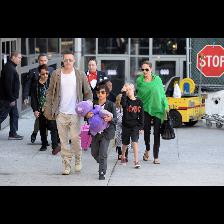
Label: Human